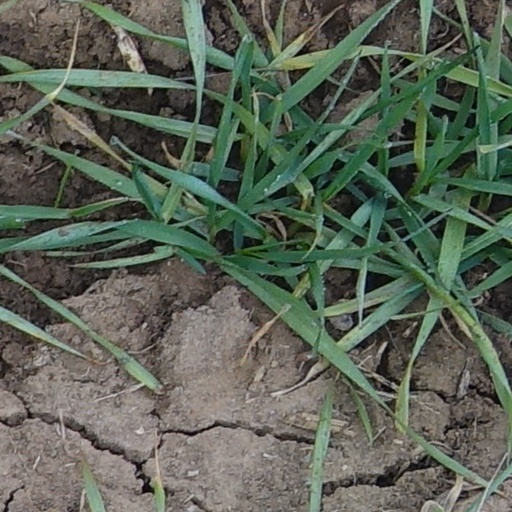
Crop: wheat